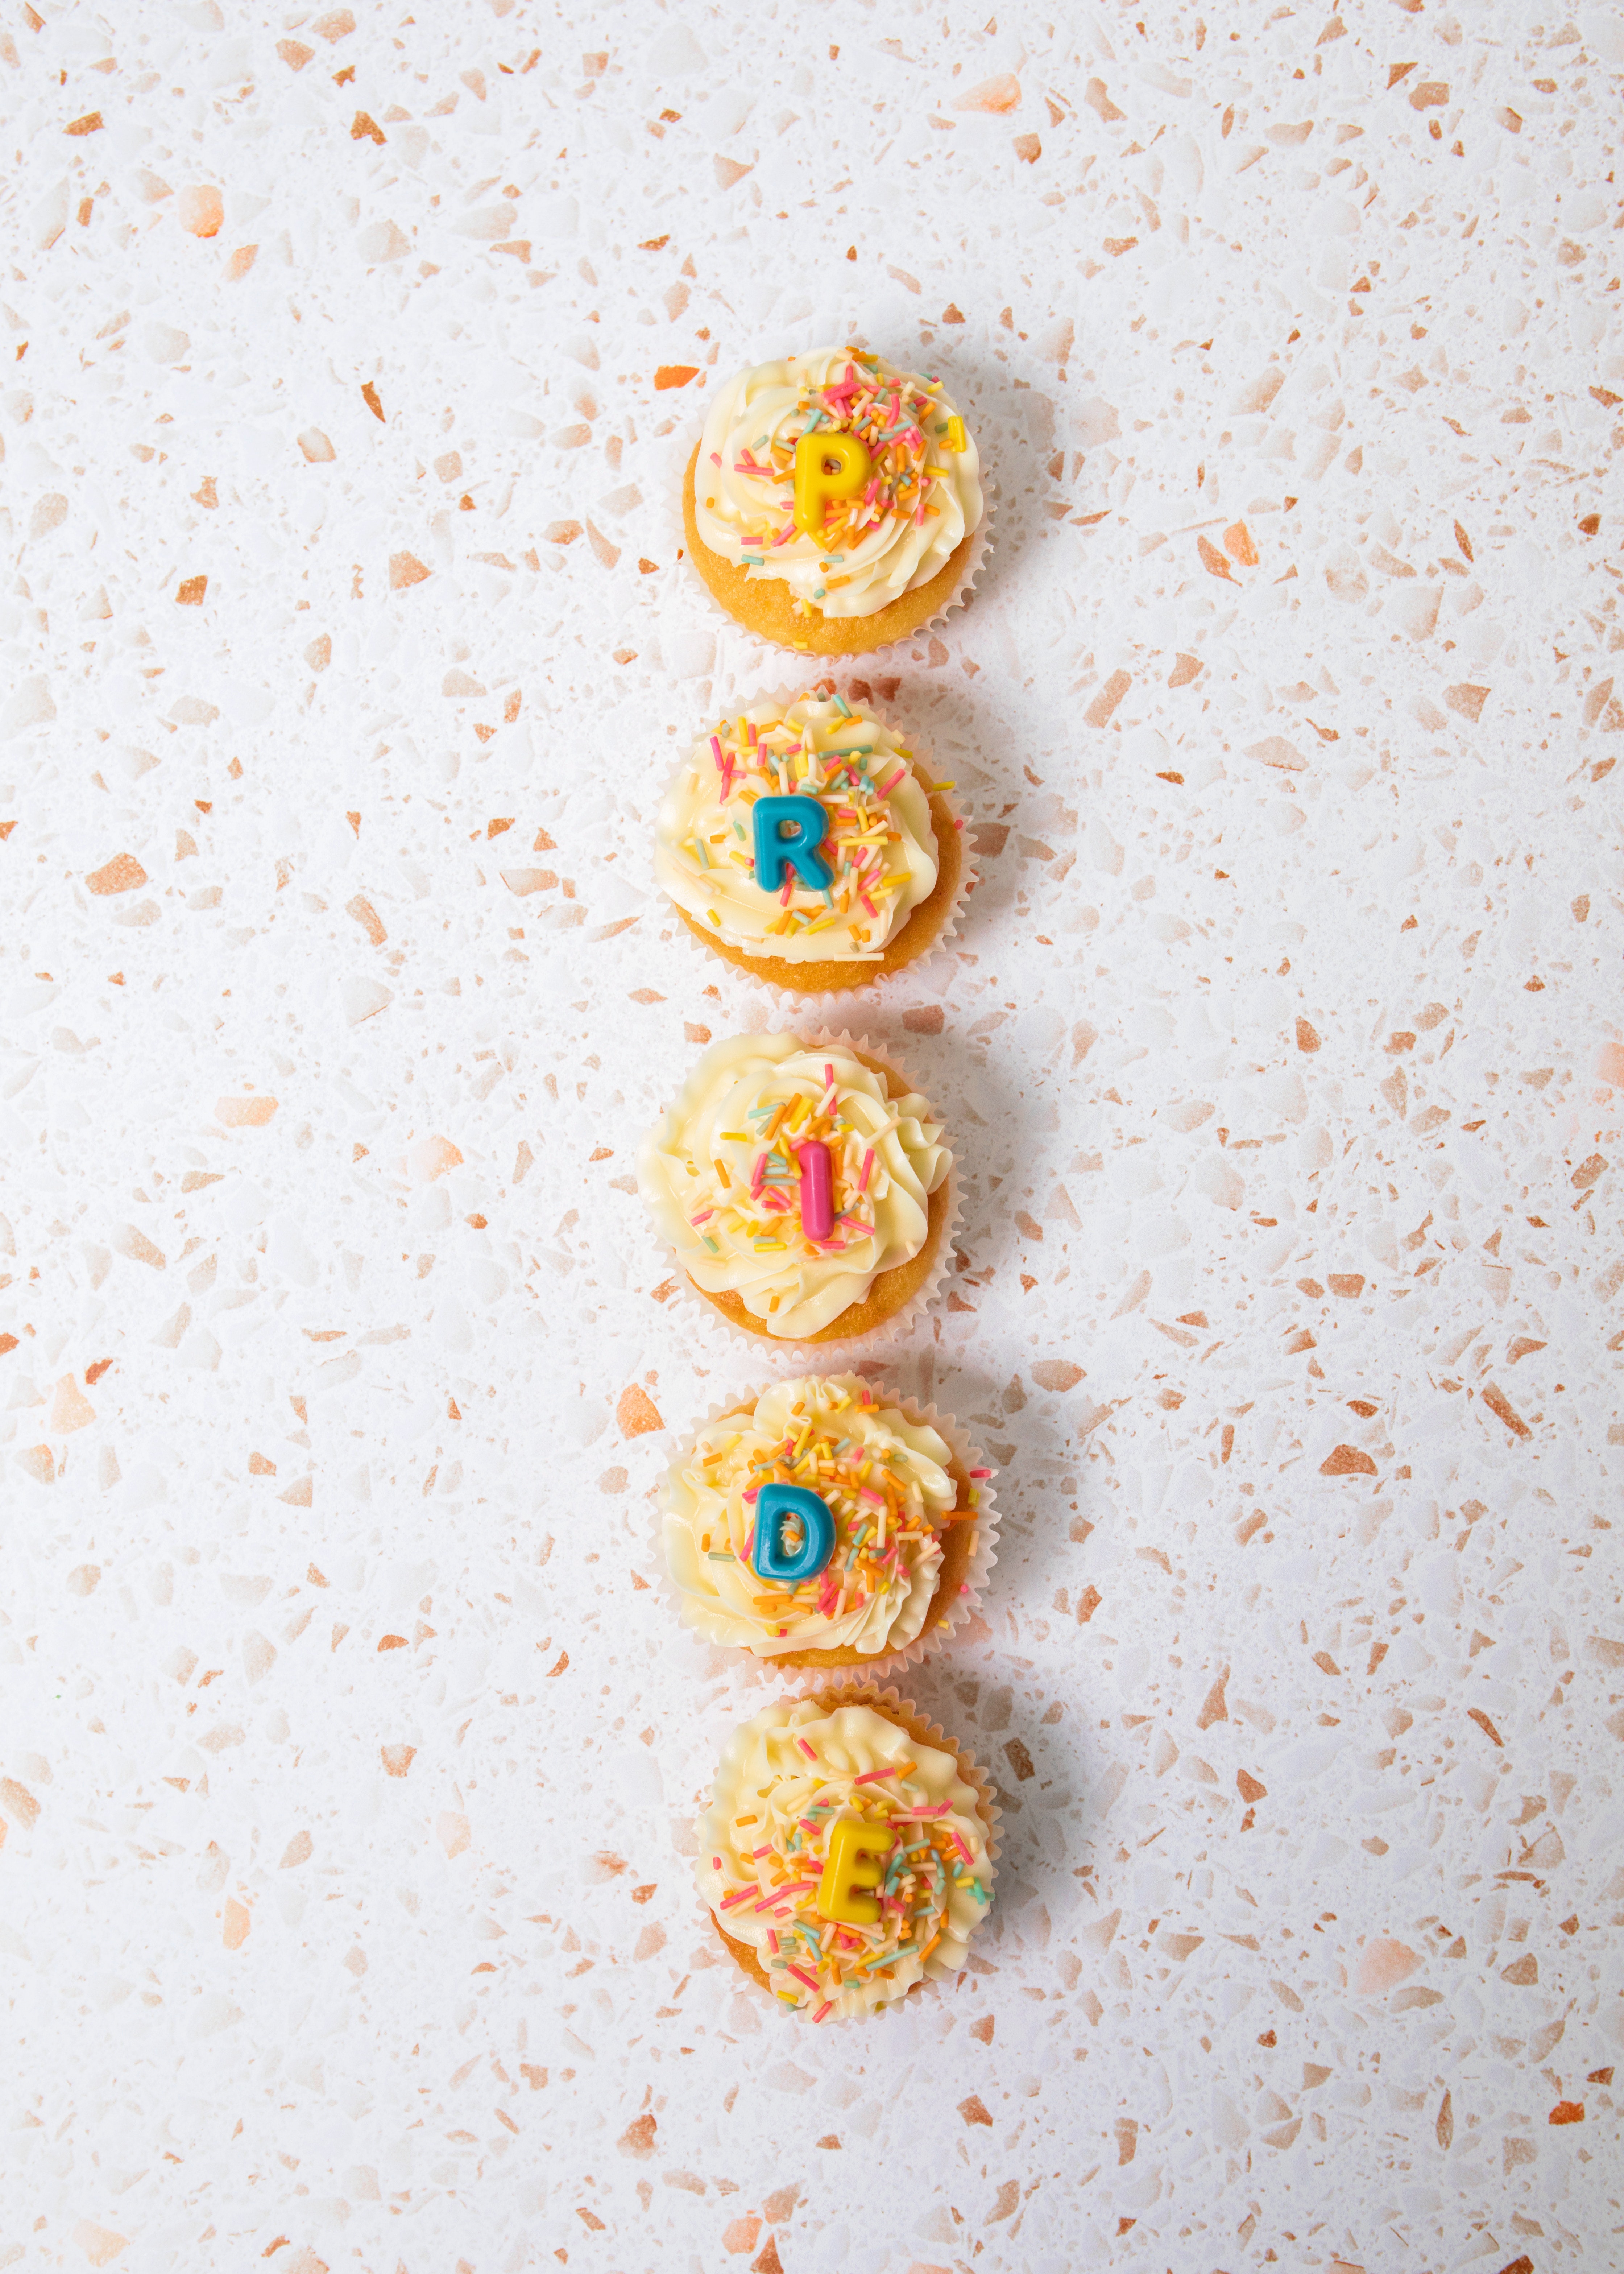
natural, amber, liquid, fluid, cuisine, pattern, circle, art, chemical compound, fashion accessory, glass, ingredient, paint, sweetness, peach, dish, stain, mixture, still life photography